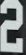
Number: 2